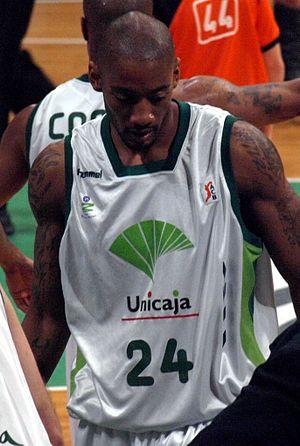
Marcus Haislip, né le 22 décembre 1980 à Lewisburg dans le Tennessee, est un joueur américain de basket-ball. Il joue au poste d'ailier fort.